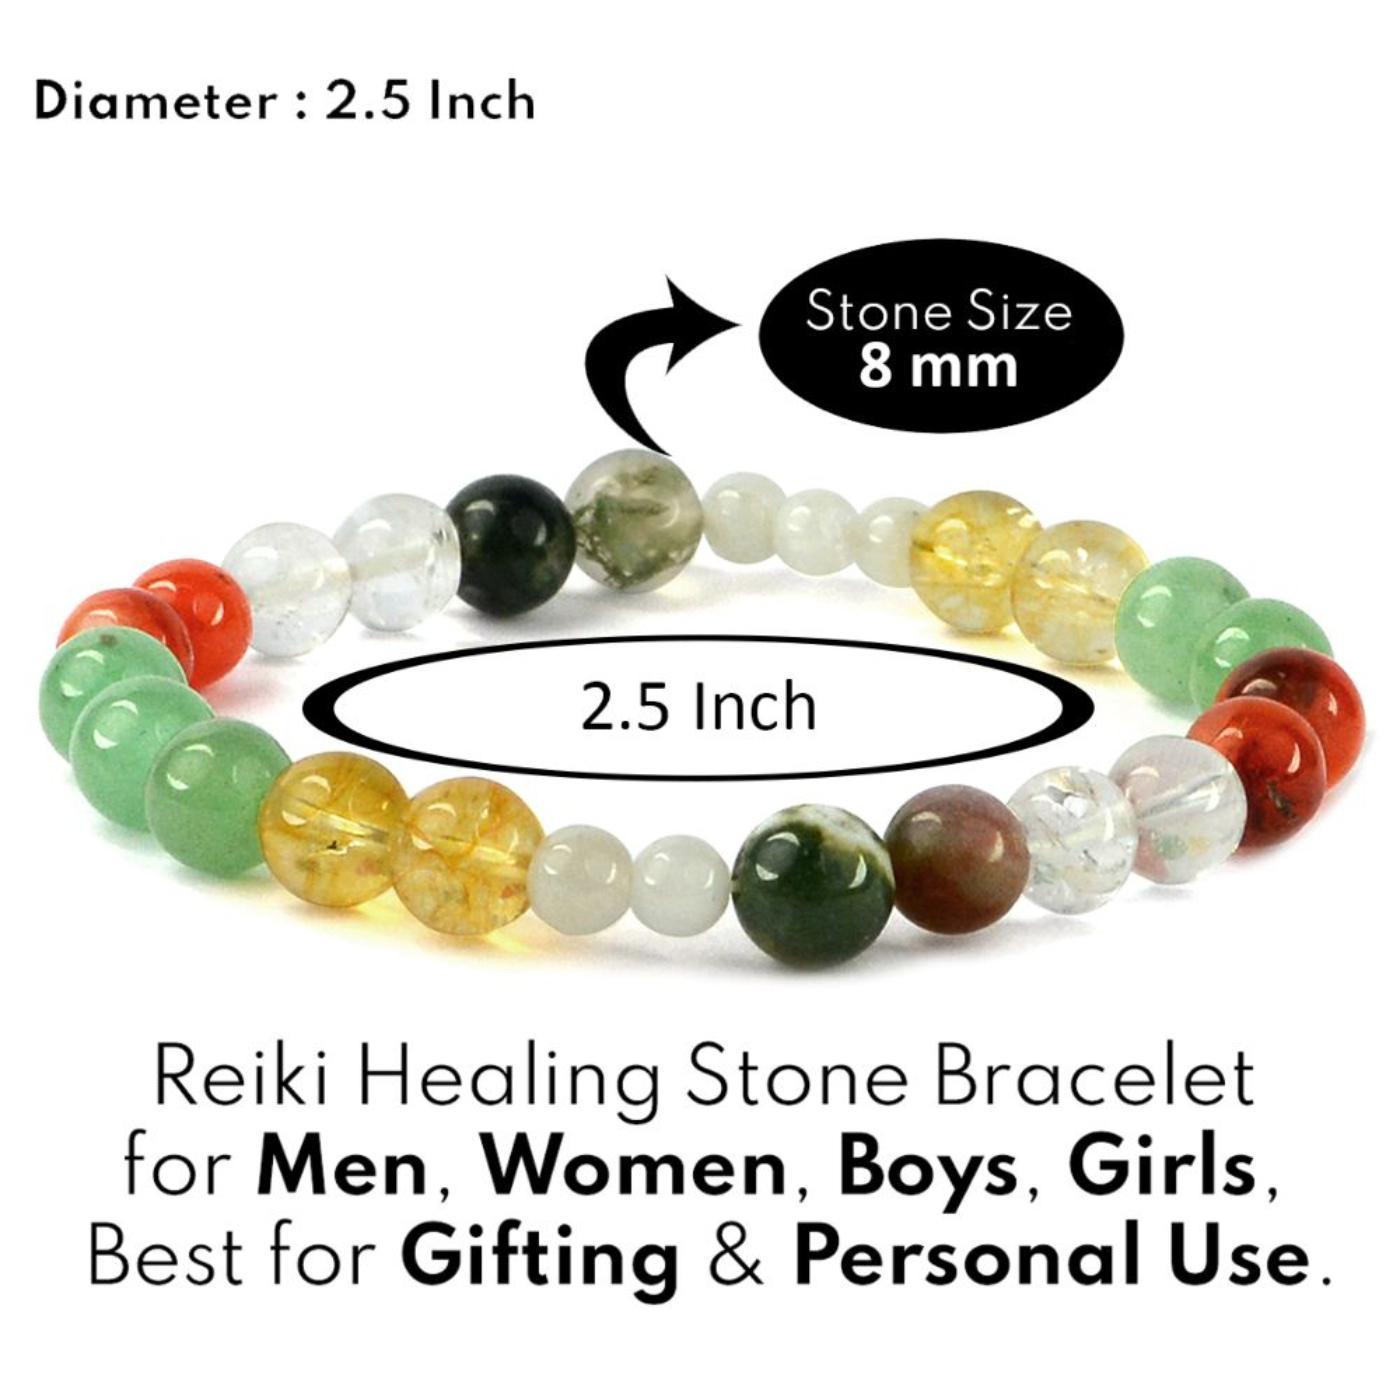
Reiki Crystal Products Renal Bracelet 8mm Round Bead Bracelet For Reiki Healing And Crystal healing
Type: Bracelets & Bangles
Brand: Reiki Crystal Products
Price: Rs. 799
Reiki Crystal Products Renal Bracelet, Combination Bracelet 8 mm Round Bead Bracelet for Unisex (Color: Multi) Charged by Reiki Grand Master & Vastu Expert Dr. Amritpal SinghReiki Crystal Products Renal Bracelet, Combination Bracelet 8 mm Round Bead Bracelet for Unisex (Color: Multi) Charged by Reiki Grand Master & Vastu Expert Dr. Amritpal SinghReiki Crystal Products Renal Bracelet, Combination Bracelet 8 mm Round Bead Bracelet for Unisex (Color: Multi) Charged by Reiki Grand Master & Vastu Expert Dr. Amritpal SinghReiki Crystal Products Renal Bracelet, Combination Bracelet 8 mm Round Bead Bracelet for Unisex (Color: Multi) Charged by Reiki Grand Master & Vastu Expert Dr. Amritpal Singh Reiki Crystal Products Renal Bracelet, Combination Bracelet 8 mm Round Bead Bracelet for Unisex (Color: Multi) Charged by Reiki Grand Master & Vastu Expert Dr. Amritpal Singh
Features: Streachable Elastic Handmade Renal Bracelet | Diameter : 2.5 Inch. | Stone Size - 8mm | Shape - Round,Natural Healing Stone for Reiki Healing, Crystal Healing, Numerology, Tarot, Astrology & Feng Shui,100% Authentic, Original and Natural Healing Stone / Crystal - small holes, crack marks on the surface or inside the stones are often visible,Material : Natural Healing Stones See Images & Product Description For Healing Properties /Advantages,Stylish Party-Daily-Office-Casual Wear Reiki Healing Stone Bracelet for Men, Women, Boys, Girls. Best for Gifting & Personal Use. Charged By Reiki Grand Master & Vastu Expert
Included: Pack-Of-1-X-Renal-8mm-Bracelet